United States war crimes

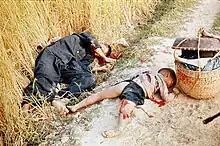
Bodies of some of the hundreds of Vietnamese civilians who were killed by U.S. soldiers during the My Lai massacre

RJ Rummel estimated that American forces killed around 5,500 people in democide between 1960 and 1972 in the Vietnam War, from a range of between 4,000 and 10,000. Benjamin Valentino estimates 110,000–310,000 deaths as a "possible case" of "counter-guerrilla mass killings" by U.S. and South Vietnamese forces during the war.